Mindbender (Galaxyland)

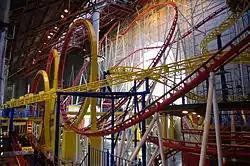
The Mindbender with the Galaxy Orbiter roller coaster in the foreground

The Mindbender was an Anton Schwarzkopf looping roller coaster at Galaxyland, a theme park in West Edmonton Mall, in Alberta, Canada. The ride officially opened to the public on December 20, 1985 at a cost of $6 million. At in height, it was the tallest indoor roller coaster in the world as of 2020.